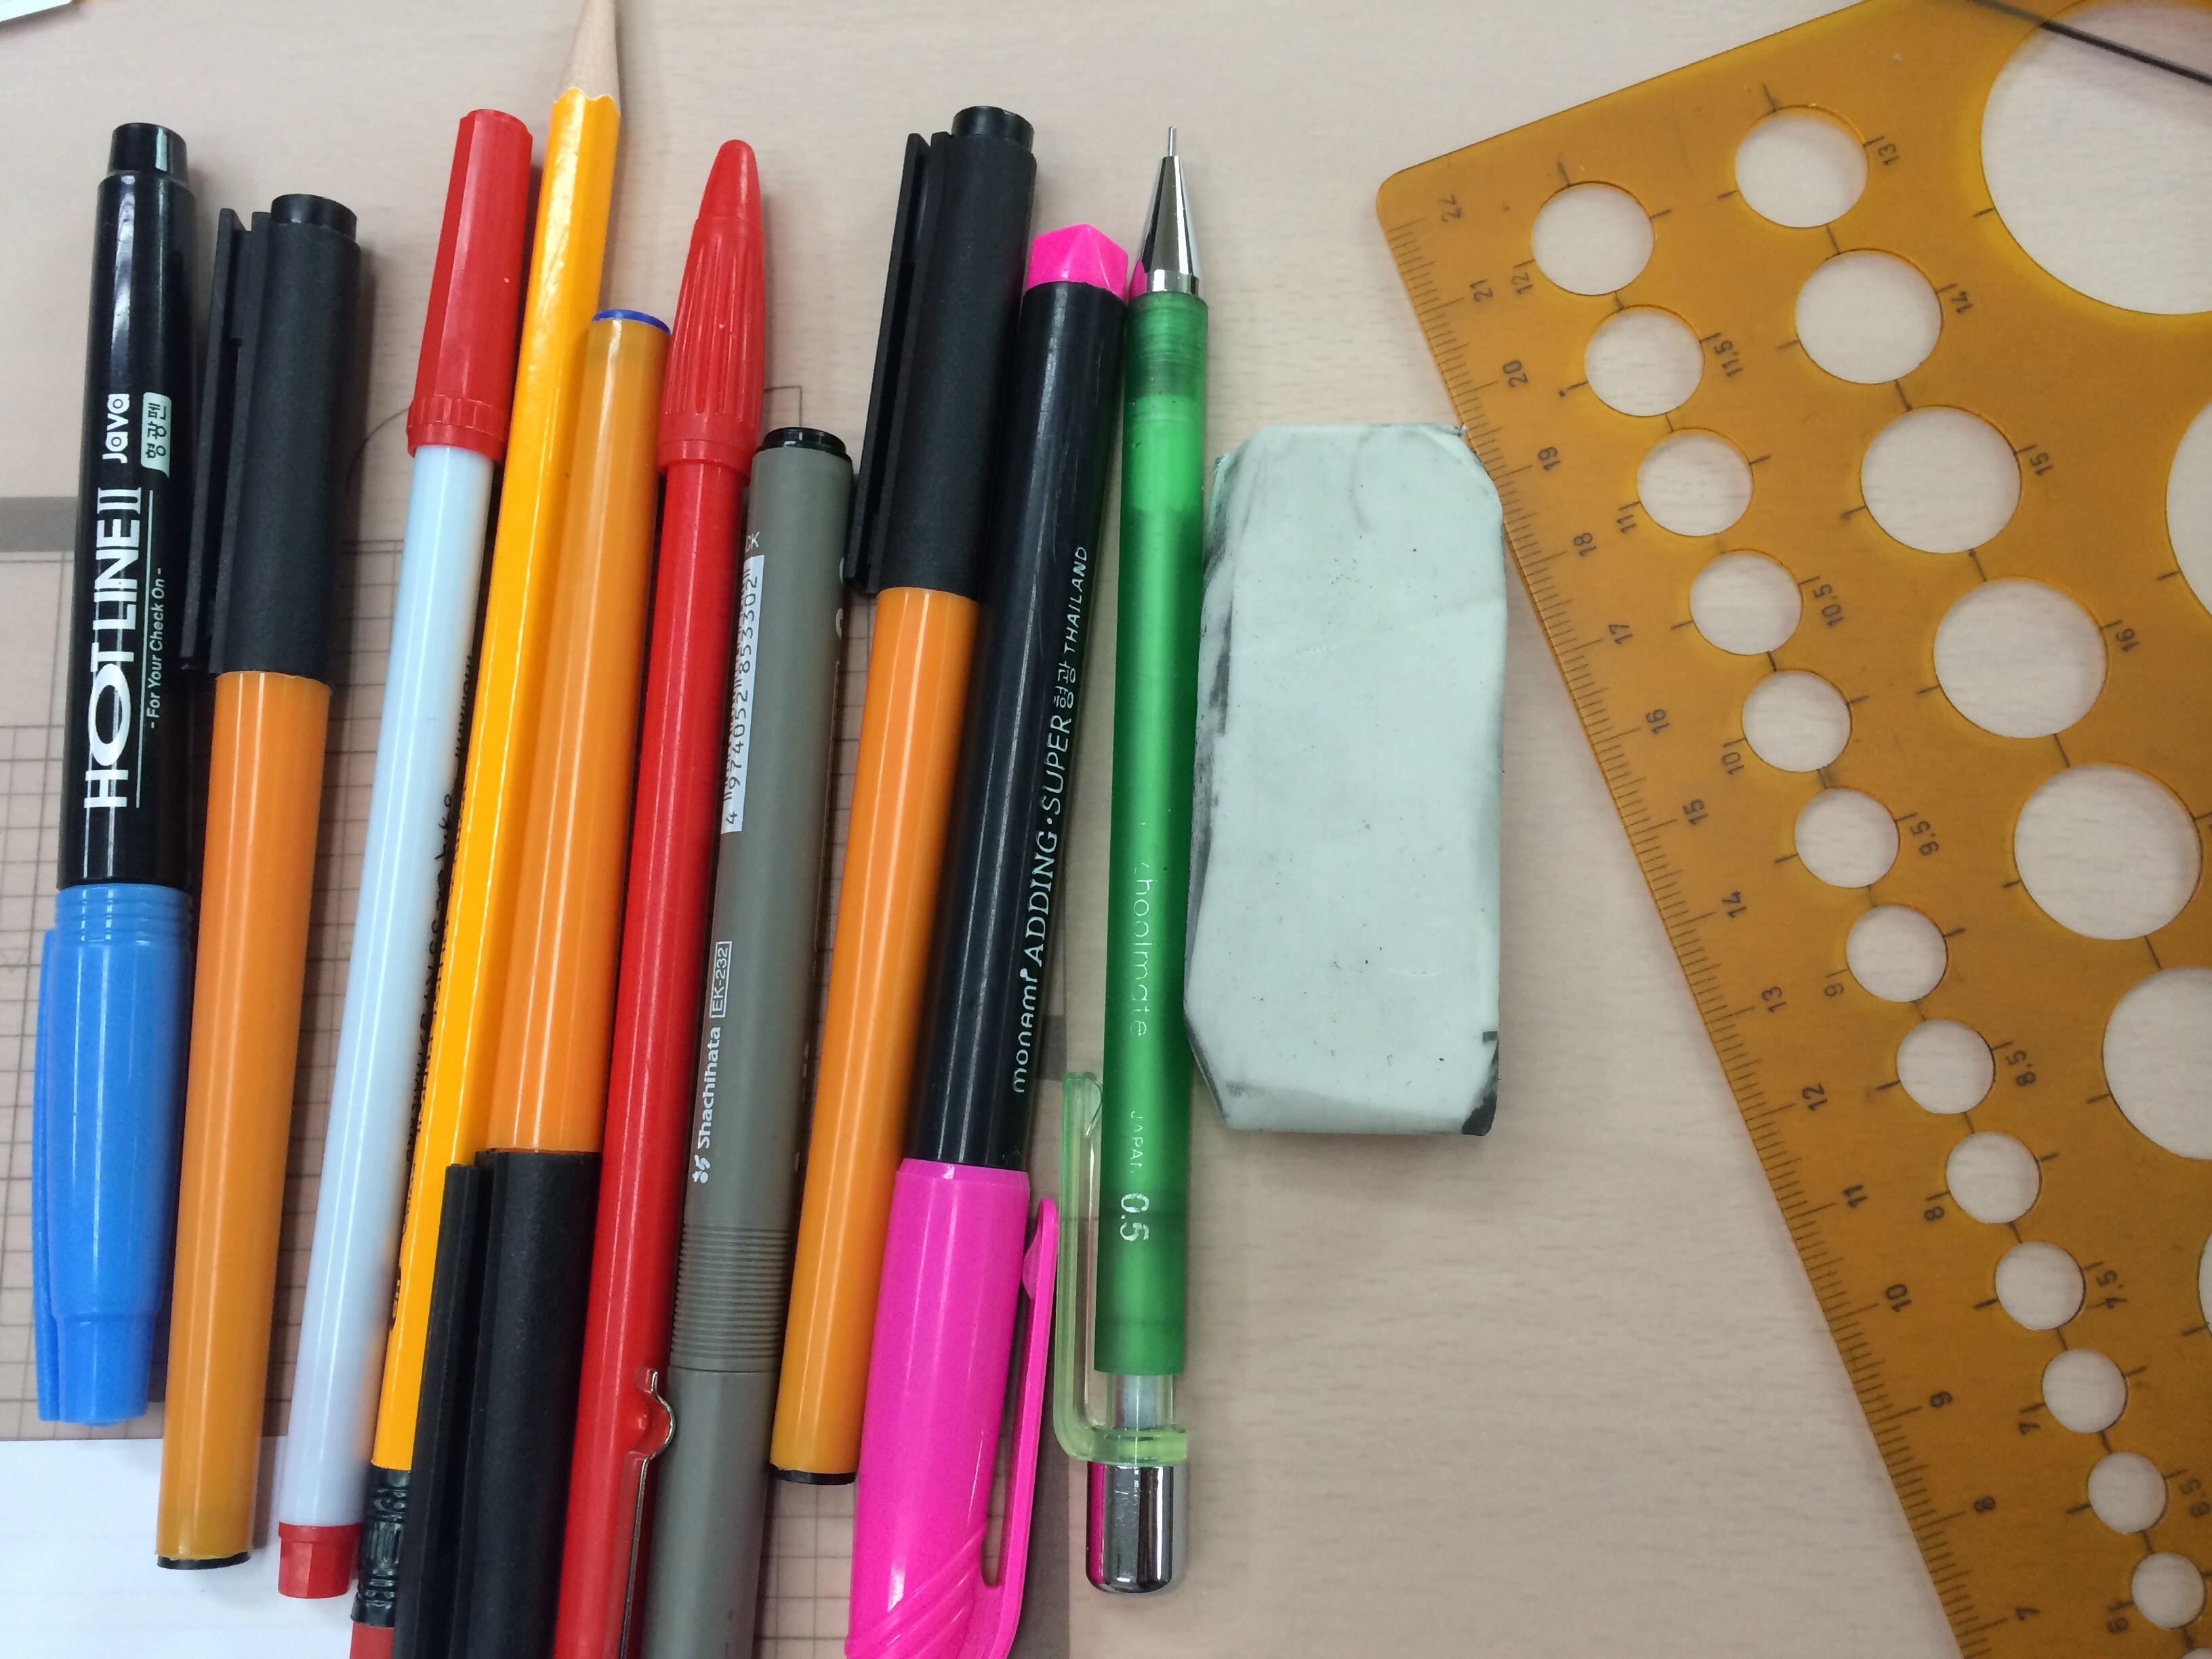
writing, pencil, sharp, pen, now, ball pen, the eraser, handwriting tools, ball point pen, autograph pen